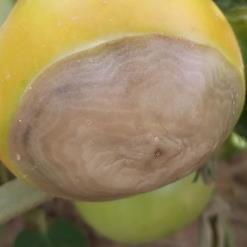
Crop: Tomato
Condition: blossom-end-rot-d